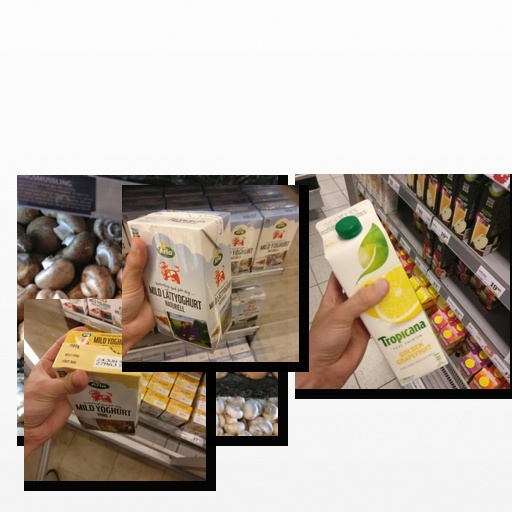
Food items: natural_low_fat_yogurt, vanilla_yoghurt, grapefruit_juice, mushroom